History of Japanese foreign relations

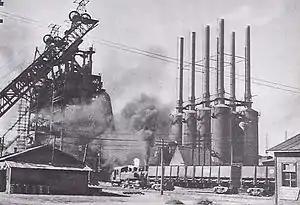
Shōwa Steel Works was a mainstay of the Economy of Manchukuo

The ideology of Japan's colonial empire, as it expanded dramatically during the war, contained two contradictory impulses. On the one hand, it preached the unity of the Co-Prosperity Sphere, a coalition of Asian races, directed by Japan, against Western imperialism. This approach celebrated the spiritual values of the East in opposition to the "crass" materialism of the West. In practice, it was a euphemistic title for grabbing land and acquiring essential natural resources. The Japanese installed organizationally minded bureaucrats and engineers to run their new empire, and they believed in ideals of efficiency, modernization, and engineering solutions to social problems. Economist Akamatsu Kaname (1896–1974) devised the "Flying geese paradigm" in the late 1930s that provided a model of imperialistic economic behavior. Japan (the lead goose) would specialize in high technology, high-value manufacturing. It would purchase food, cotton, and iron ore at artificially low prices from the trailing Co-Prosperity Sphere geese, and sell them high-priced final products such as chemicals, fertilizers, and machinery. These dealings were carried out by the powerful zaibatsu corporations and supervised by the Japanese government. The Flying geese paradigm was revived after 1950 and was given credit for the rapid economic growth of Japan's East Asia trading partners.